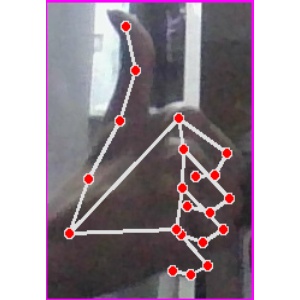
अक्षर: थ